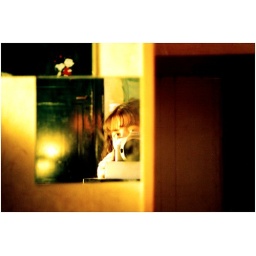
I usually take photos of myself in the mirror when I go in other houses too. -.-